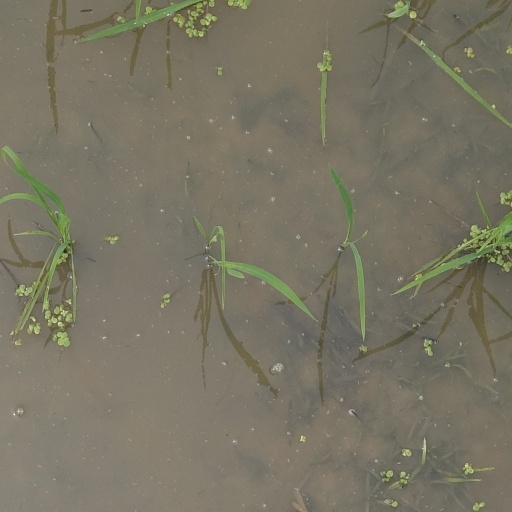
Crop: rice